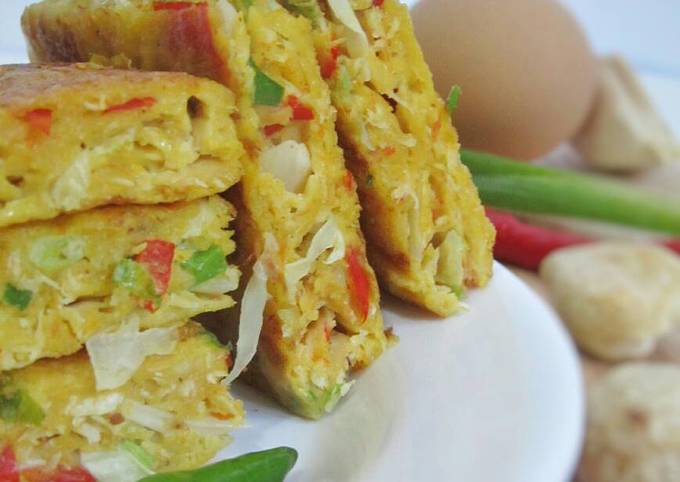
Label: telur_dadar